Carl Theodor Severin

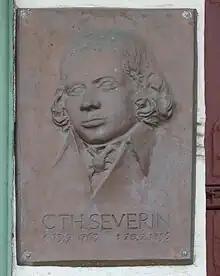
Tablet at Severin's house in Bad Doberan

Carl Theodor Severin (13 September 1763, Mengeringhausen – 20 February 1836, Bad Doberan, Germany) was a German architect. He is regarded as one of the most important representatives of classicism in Mecklenburg.